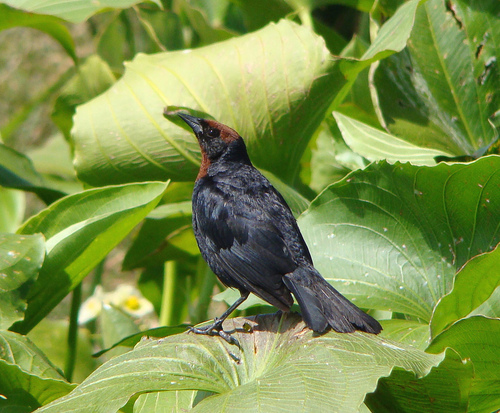
black bird with short black bill as well as reddish brown crown feathers
this is a black bird with a brown head and a large black beak.
a medium sized all black bird with a short curved beak and a red nape.
the black bird has a burgundy-colored crown and throat, and a small head compared to its body.
this bird is a solid, shiny jet black color, except for a brown patch on its crown and neck, has a bell shaped tail and pointed black beak.
the shiny black bird has a brown throat and brown on top of its head.
this bird has a brown crown and throat with a black body, eyes, legs and beak.
the bird has a black back and long curved black bill.
this bird has a brown throat and top of head and is covered with black feathers over the rest of it's body.
this bird has a brown crown, black primaries, and a black belly.
Species: Shiny Cowbird